Human trafficking in Mexico

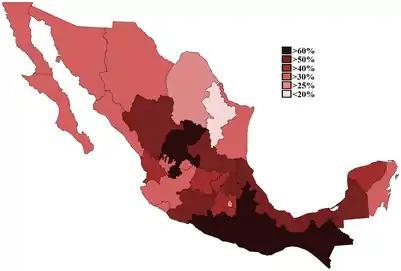
Mexican States by Poverty Rate

Mexico is characterized by persistent and extreme income inequality and high rates of poverty. These inequalities, and poverty in particular, can increase trafficking in several ways. Poverty often drives families to make decisions out of desperation and lack of education. For example, in the case of Mexico parents are especially likely to leave their families to go work in the United States and may become victims of traffickers. Furthermore, many victims of trafficking, especially in the case of sex trafficking, are not fluent in the language of their destination country and are limited in their ability to escape their situation. In addition, victims often accept their positions because they feel that this is the only way that they may send some remittances to their family and their present situations may in some cases still be better than their original impoverished and desperate state. In this manner, poverty can both drive trafficking and prevent its victims from escaping it once they have been trafficked.